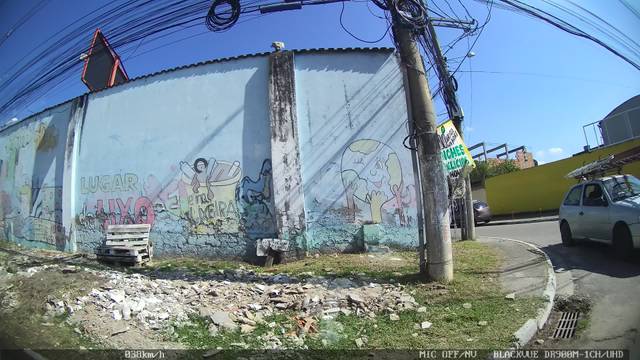
Region: Brazil
Coordinates: -22.765, -43.501